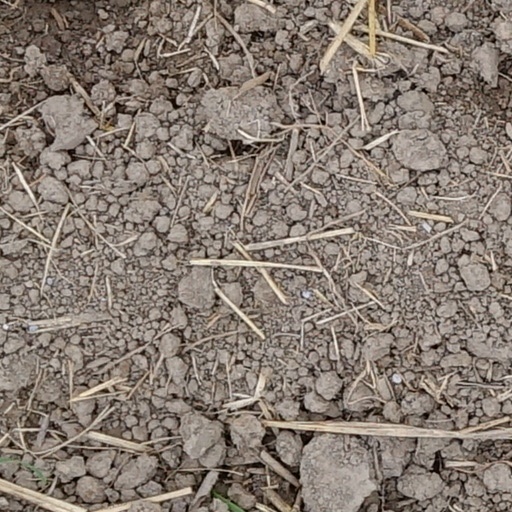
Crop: wheat